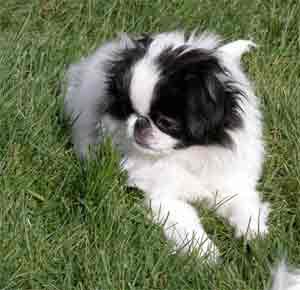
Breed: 249-n000106-Japanese_spaniel